Dylan Tierney-Martin

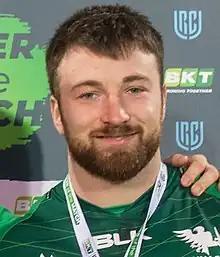
2022-23 United Rugby Championship, Round 14 Zebre Parma vs Connacht Rugby, 2023

Dylan Tierney-Martin (born 20 June 1999) is an Irish rugby union player, currently playing for Pro14 and European Rugby Champions Cup side Connacht. He plays in the hooker.